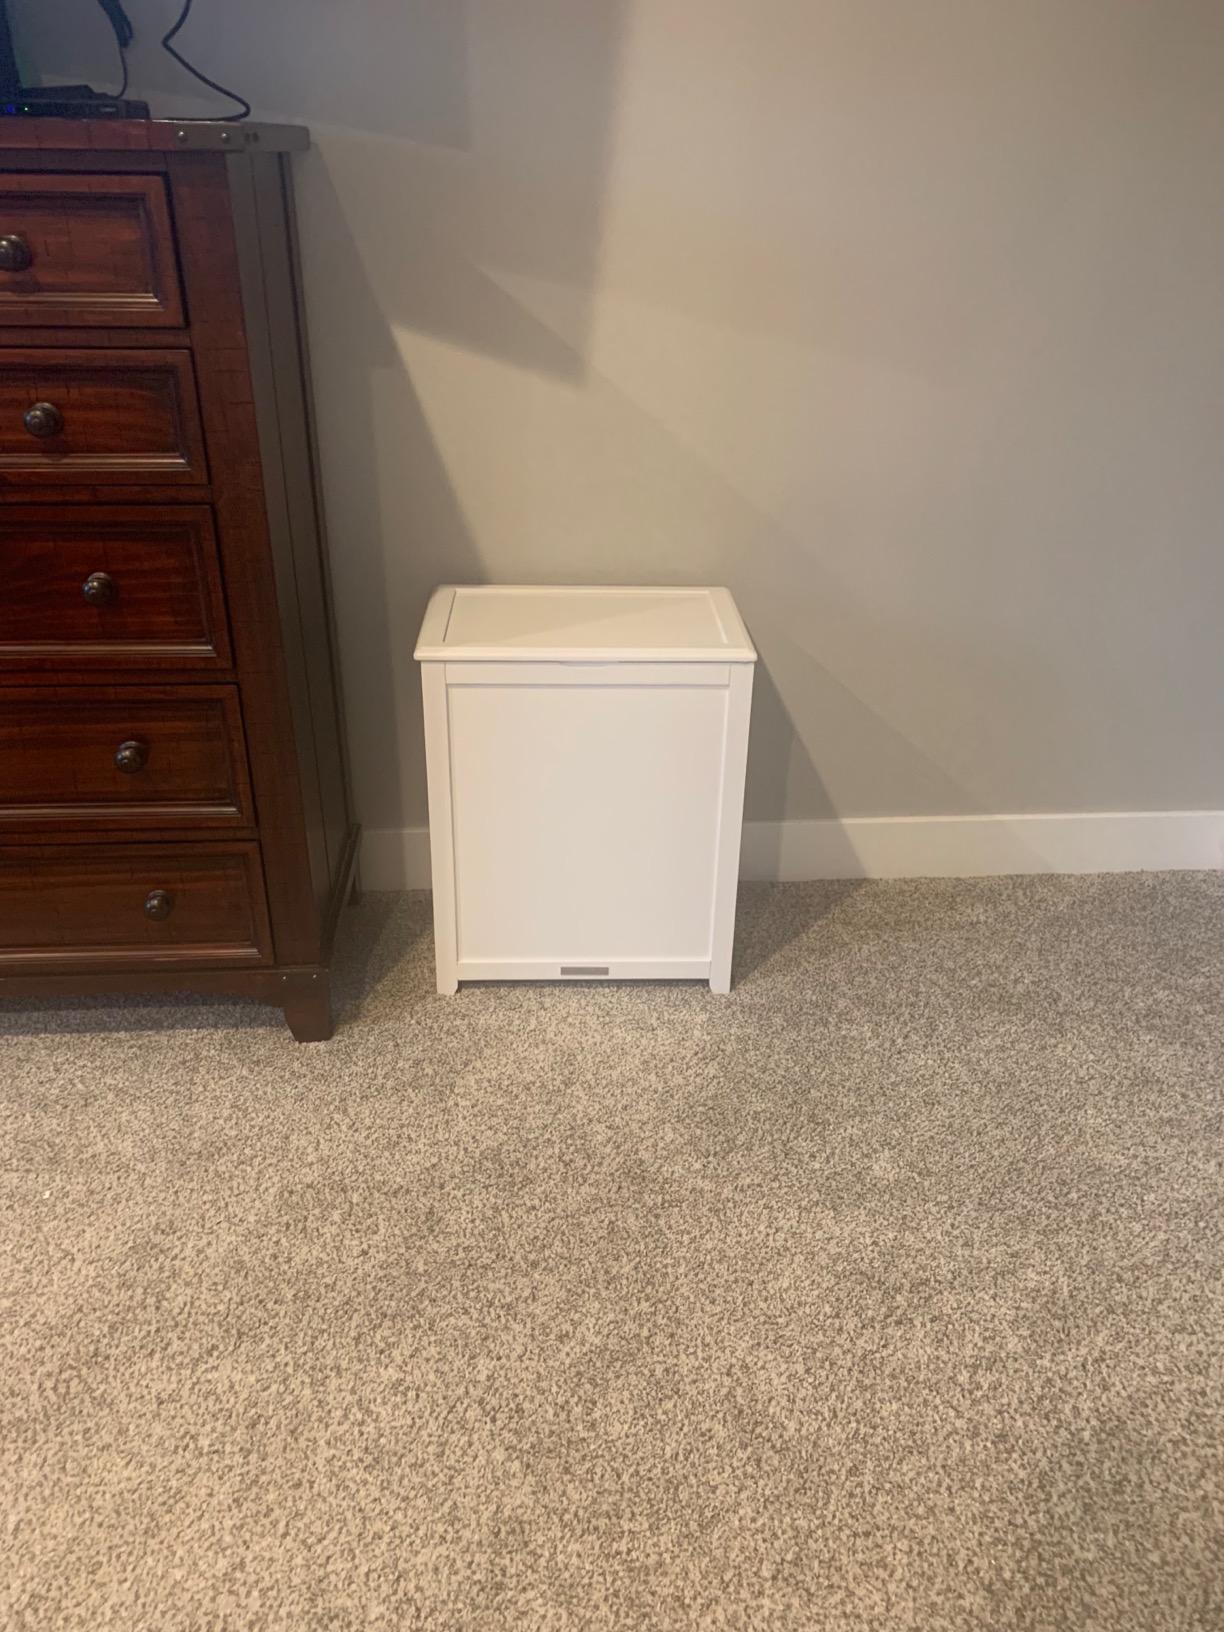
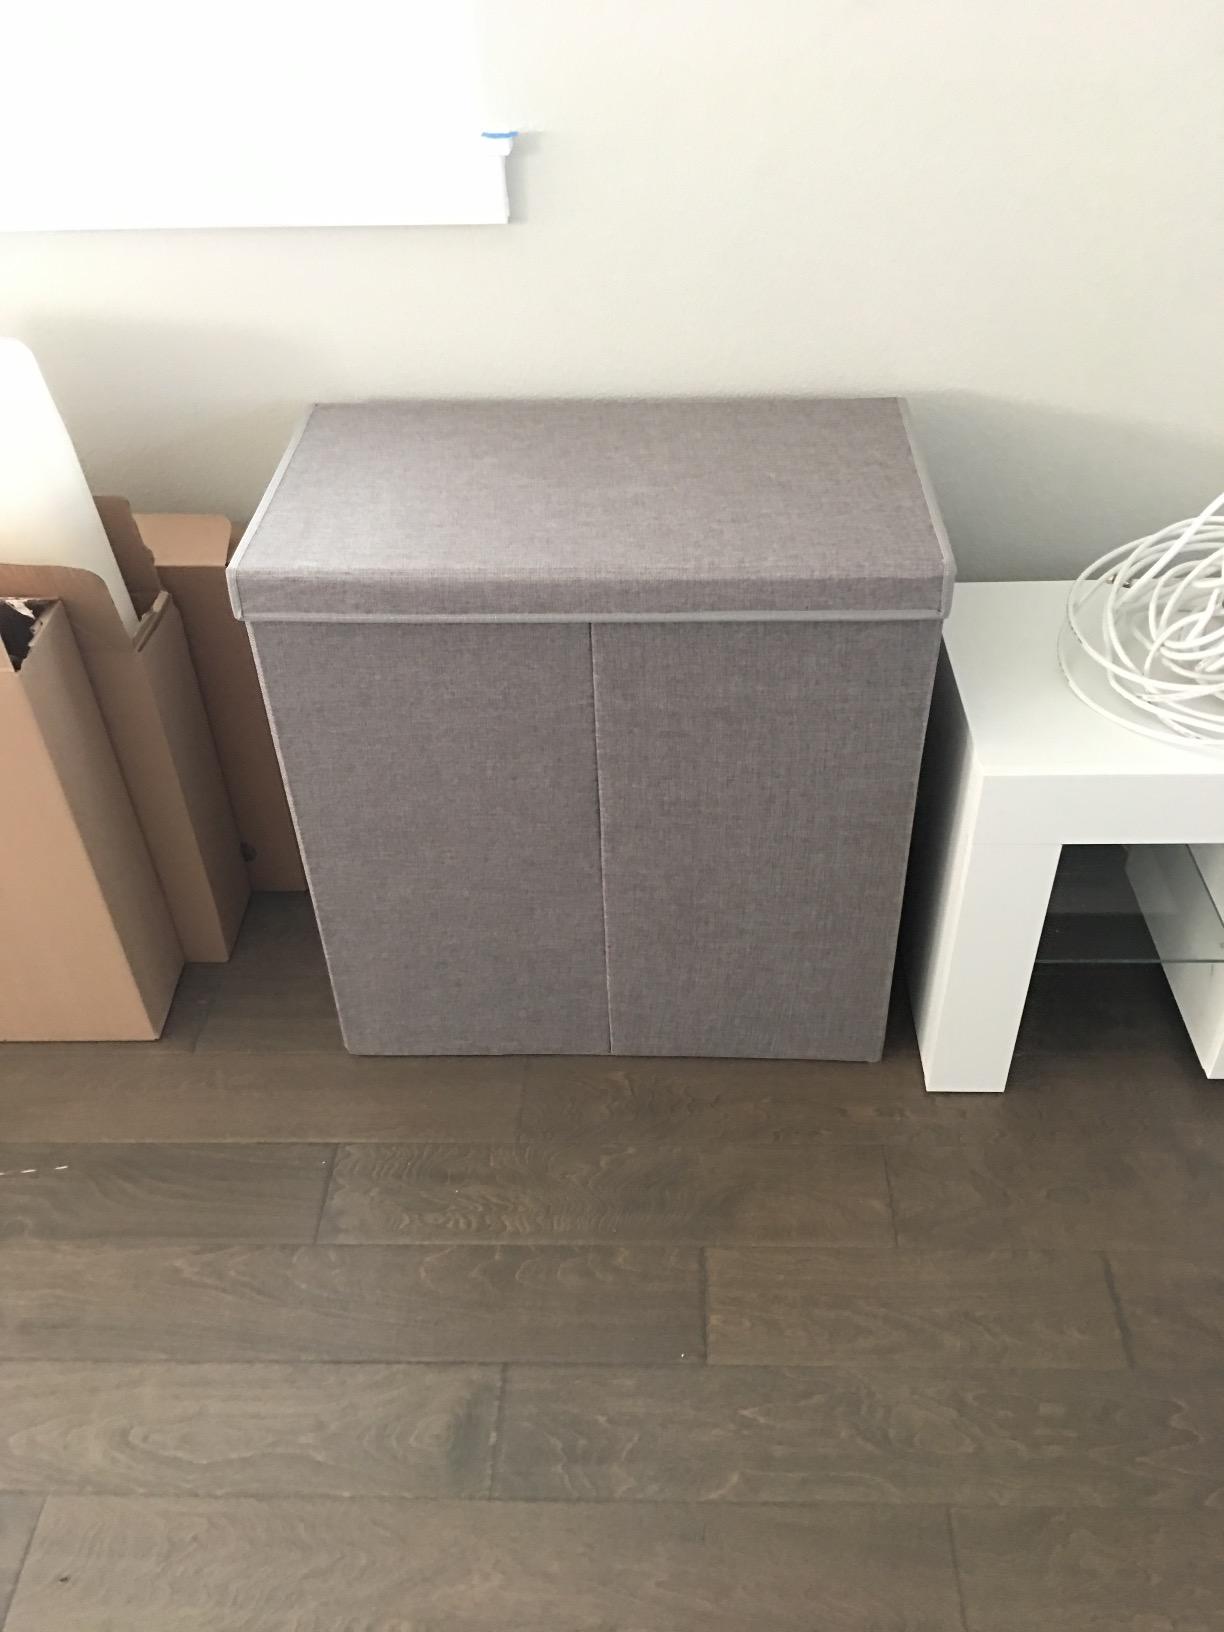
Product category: items_hamper
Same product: no